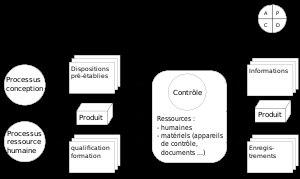
Le contrôle qualité est un aspect de la gestion de la qualité.